Answer in natural language. How many Doorways are visible in the scene? Choose between the following options: 1, 2, 3, 0 or 4
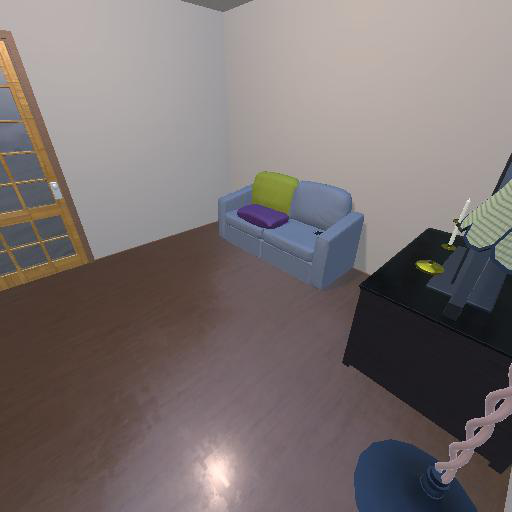
<answer>1</answer>